Pantaleón Julian Valdés

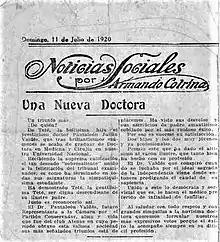
Noticias Sociales and the daughter of Pantaleón J. Valdés, 1920

Once Maria Teresa Valdés Coscojuela returned to Cuba, she studied Medicine and Surgery at Universidad of La Habana and graduated in July 1920. After graduation, she practiced medicine as a surgeon obstetrician in partnership with her husband. At the time when few women attended university and a medical degree was a field reserved for males, Maria Teresa together with Francisca Rivero Arocha (Panchita) and Dulce Esperanza Martinez (Franque) reached a remarkable achievement and became the first three females to receive a medical degree from the University of La Habana.